Offshore oil and gas in the Gulf of Mexico (United States)

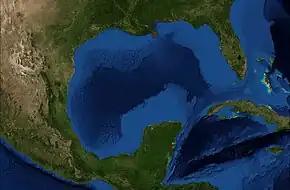
Satellite imagery of the Gulf of Mexico

Offshore oil and gas in the Gulf of Mexico is a major source of oil and natural gas in the United States. The western and central Gulf of Mexico, which includes offshore Texas, Louisiana, Mississippi, and Alabama, is one of the major petroleum-producing areas of the United States. Oil production from US federal waters in the Gulf of Mexico reached an all-time annual high of 1.65 million barrels per day in 2017. Oil production is expected to continue the upward trend in 2018 and 2019, based on ten new oil fields which are planned to start production in those years. According to the Energy Information Administration, "Gulf of Mexico federal offshore oil production accounts for 15% of total U.S. crude oil production and federal offshore natural gas production in the Gulf accounts for 5% of total U.S. dry production."